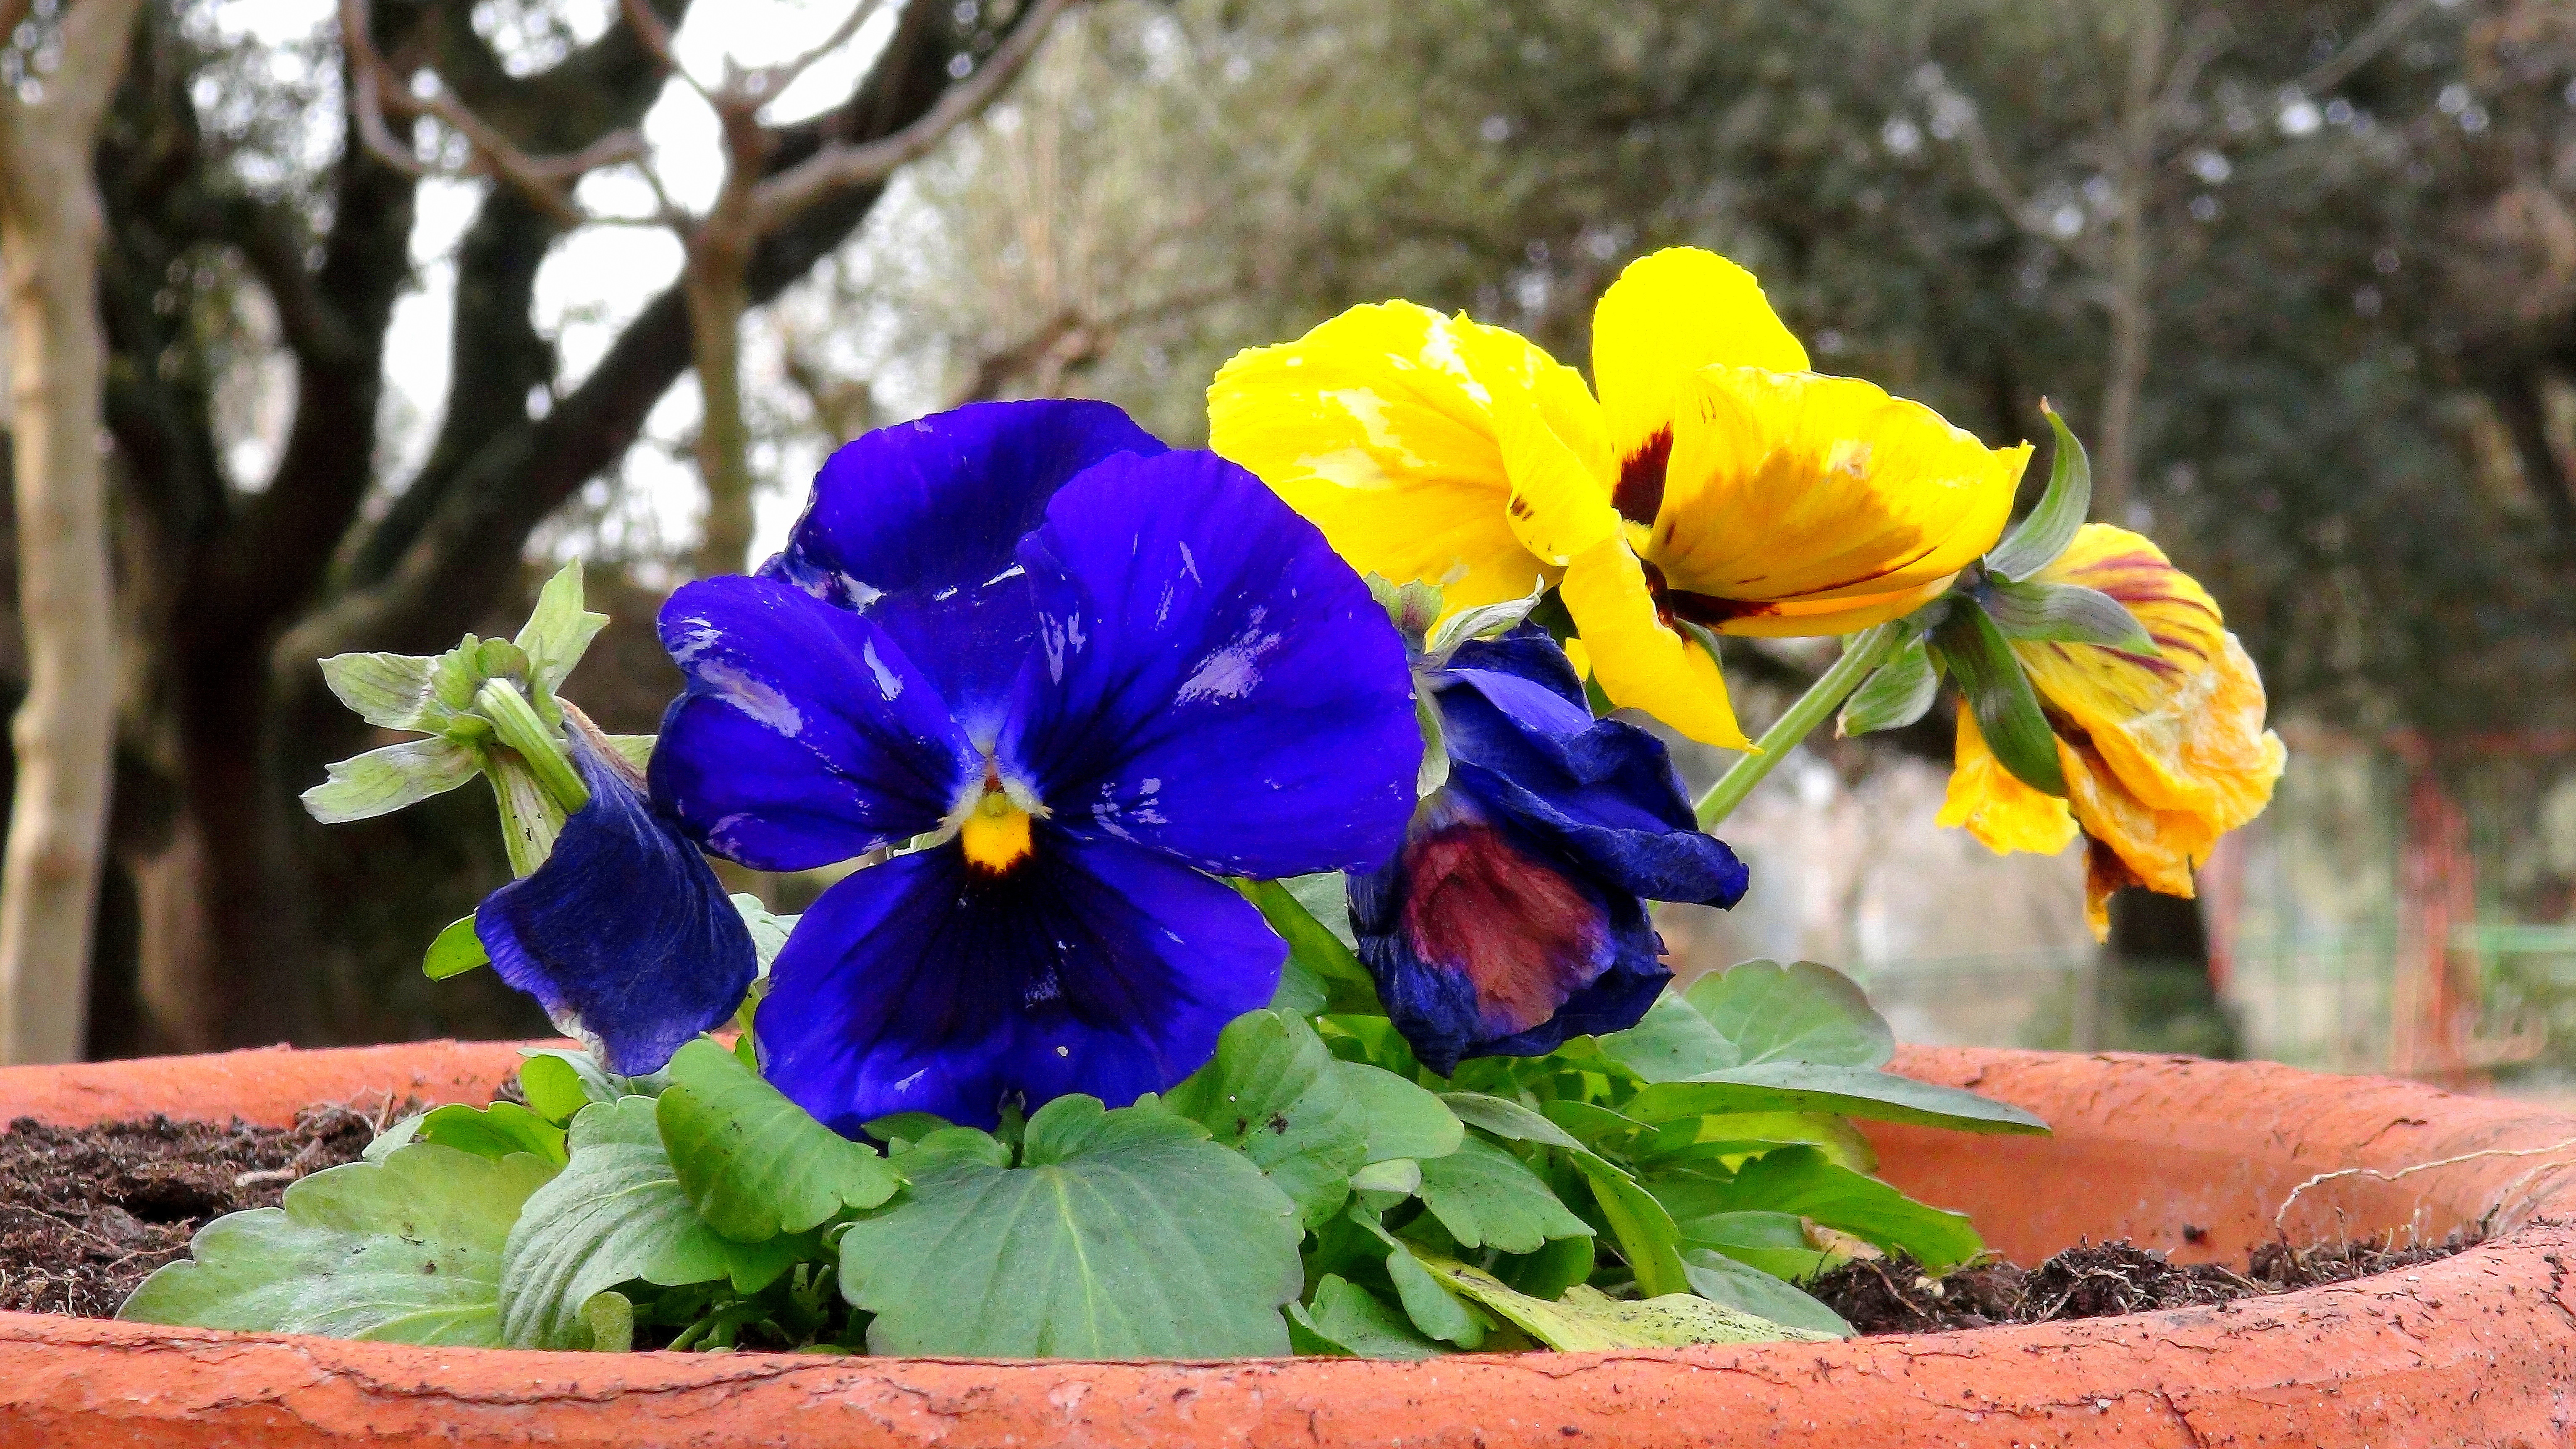
nature, plant, flower, spring, botany, blue, yellow, garden, flora, flowers, viola, pansy, flowering plant, land plant, violet family